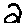
Label: 2